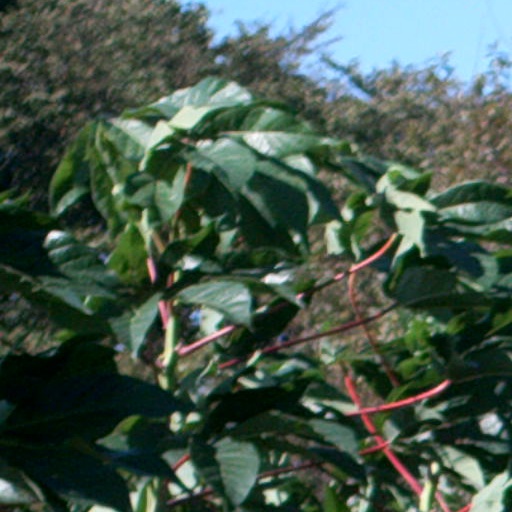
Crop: cassava